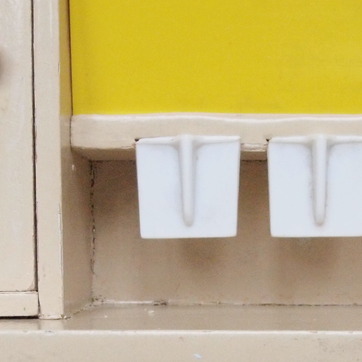
Material: plastic